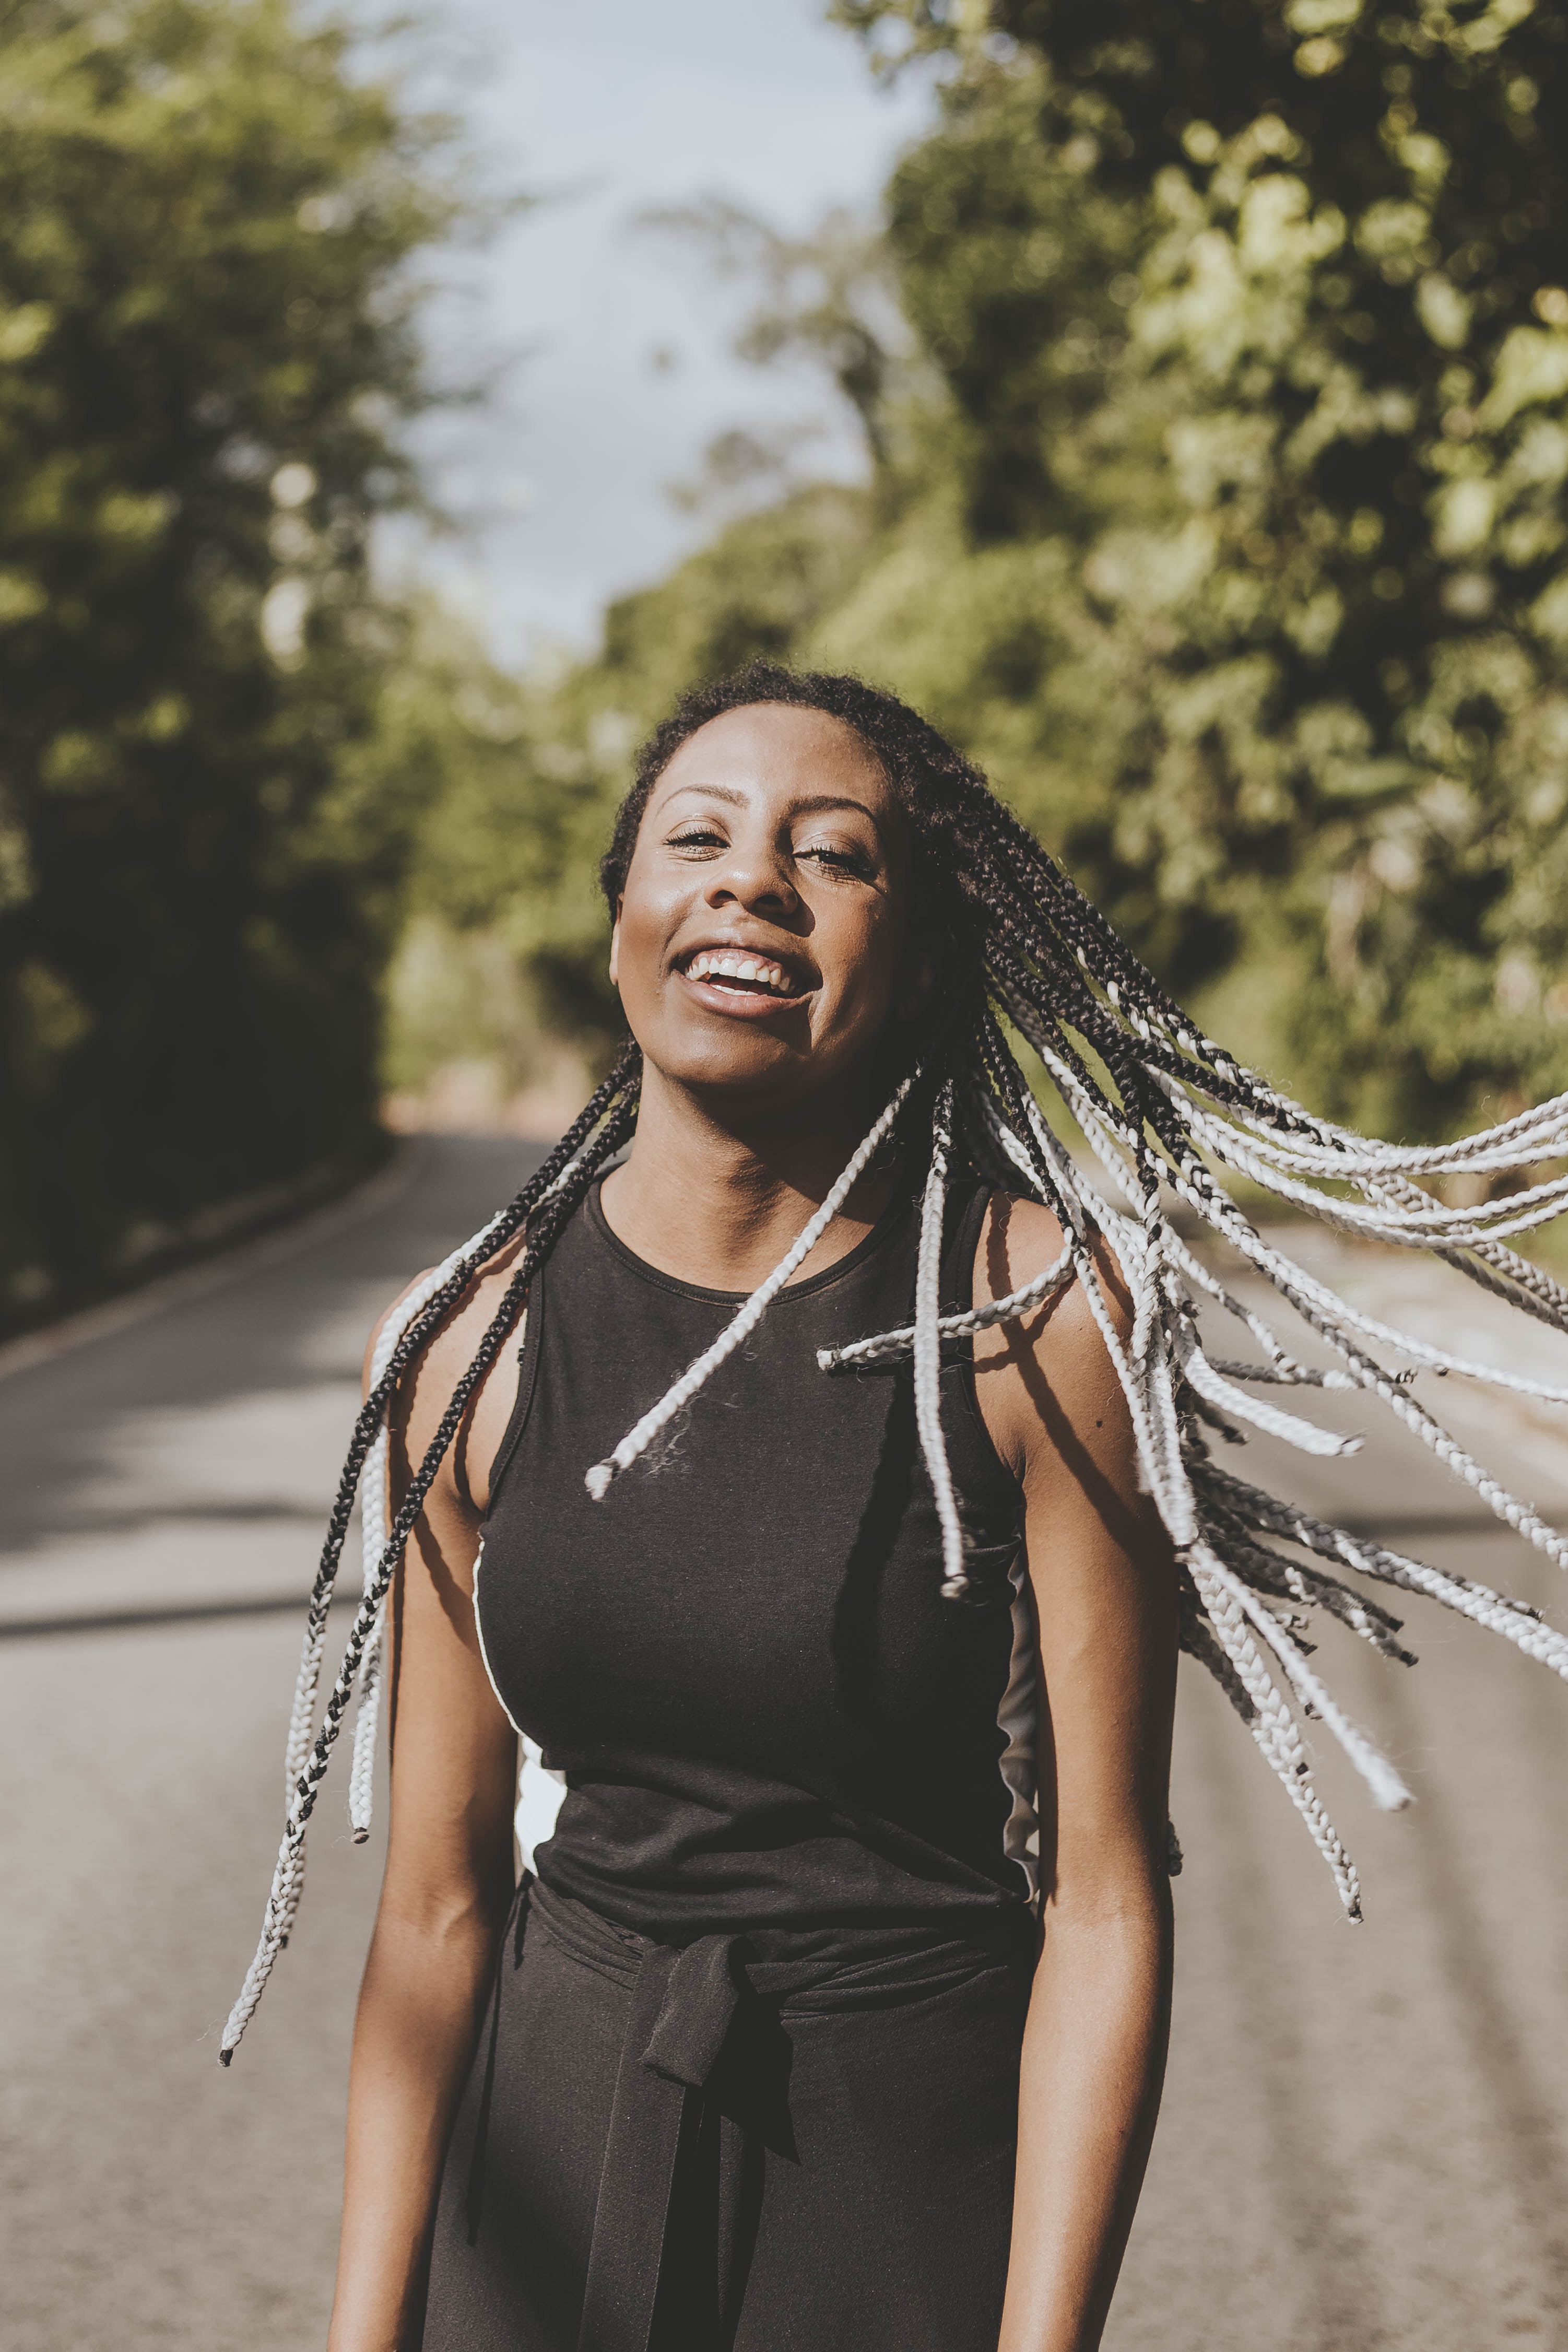
hair, people, dreadlocks, hairstyle, beauty, lady, yellow, fashion, photography, smile, human, fun, long hair, cool, shoulder, tree, summer, dress, photo shoot, grass, sunlight, adaptation, model, plant, happy, black hair, street fashion, style